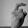
ASL letter: X